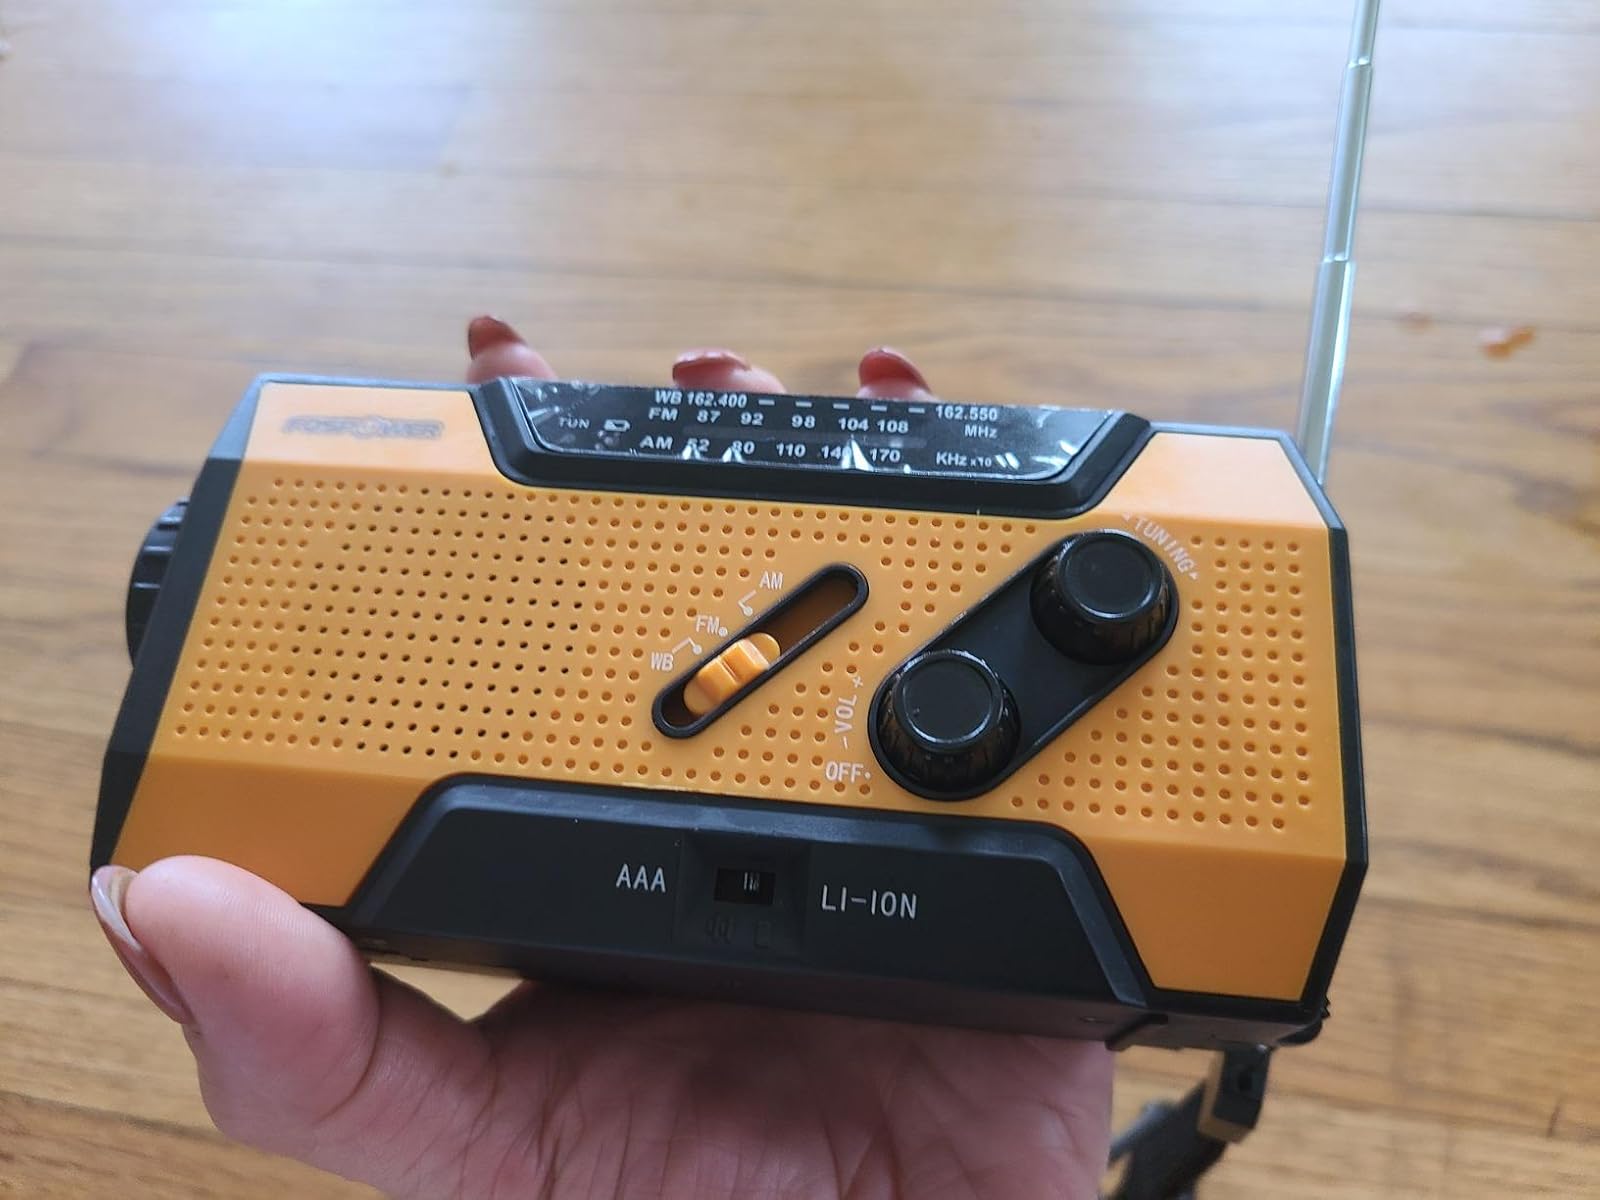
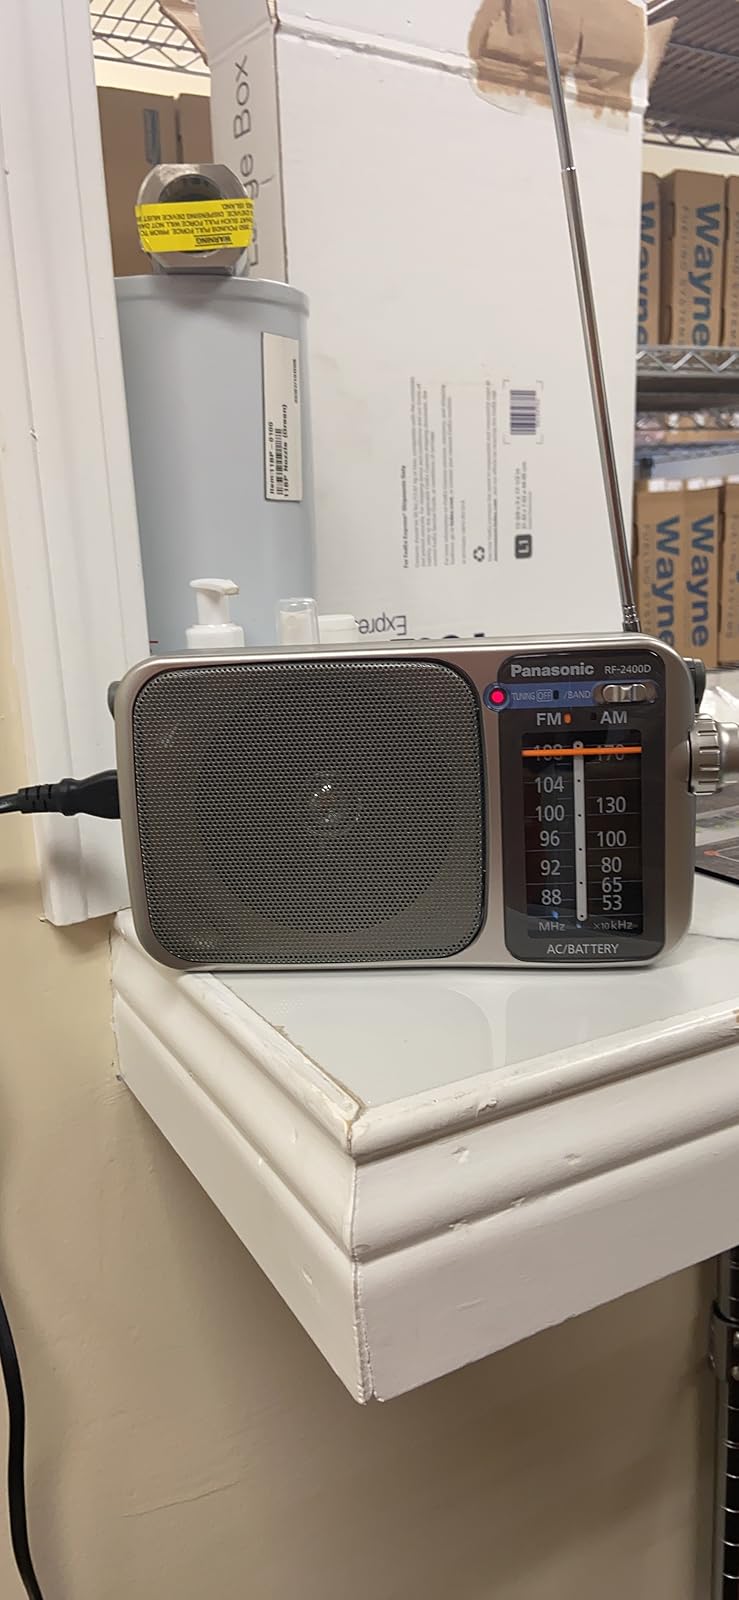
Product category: radio
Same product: no